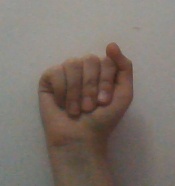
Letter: saad